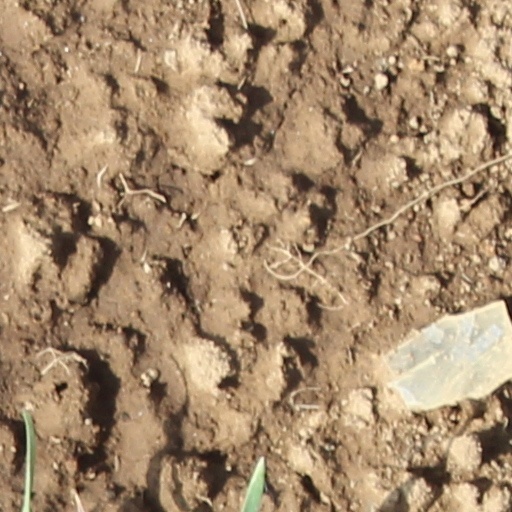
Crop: wheat